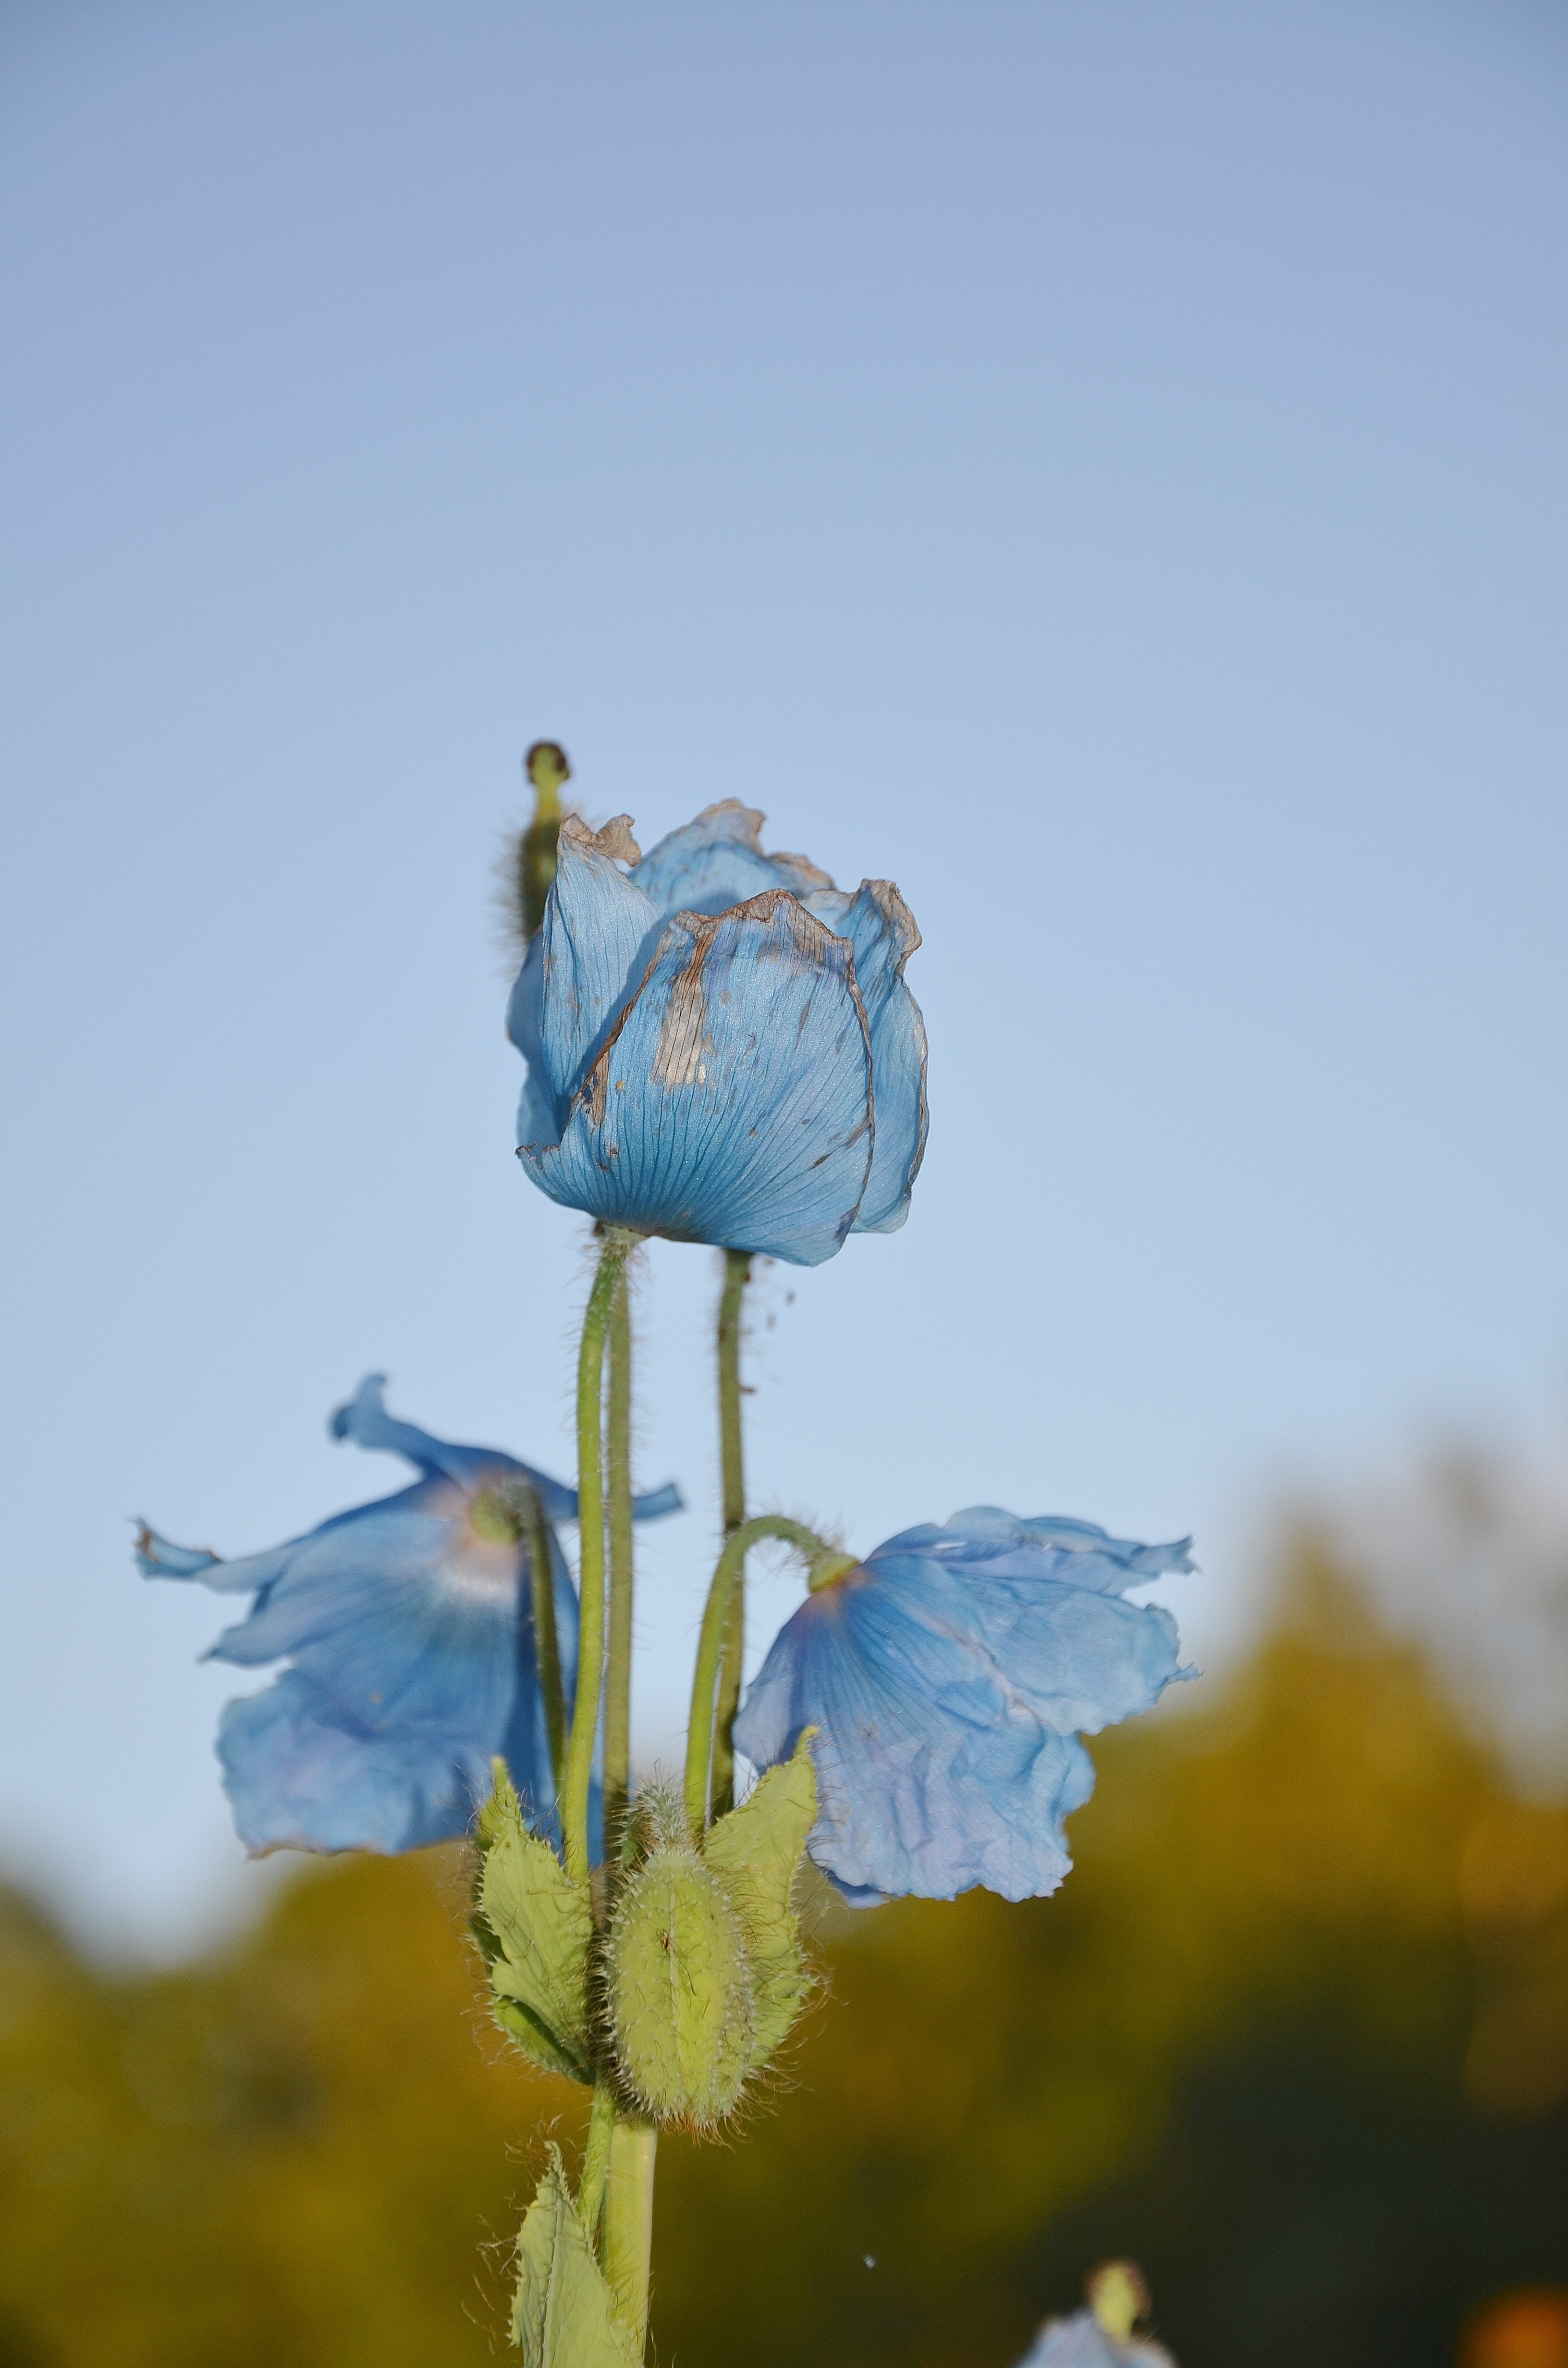
nature, bird, plant, sky, flower, macro, blue, yellow, flora, wild flower, organ, summer flowers, wild plants